Maneuver Enhancement Brigade

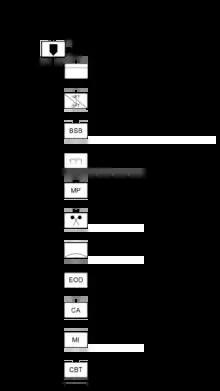
Maneuver Enhancement Brigade Organizational Table

A maneuver enhancement brigade (MEB) is a self-contained, modular, and multifunctional support brigade of the United States Army customized to meet whatever mission it receives. A MEB's primary purpose is to plug into operational formations commanded by corps or division commanders, to support brigade combat teams once deployed, and to conduct tactical level tasks and support. MEBs can provide command and control for up to seven battalions that are capable of owning battlespace in combat.